Head-up display

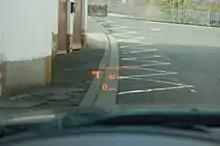
HUD in a BMW E60

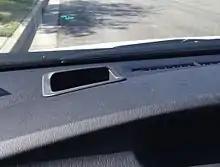
The green arrow on the windshield near the top of this picture is a Head-Up Display on a 2013 Toyota Prius. It toggles between the GPS navigation instruction arrow and the speedometer. The arrow is animated to appear scrolling forward as the car approaches the turn. The image is projected without any kind of glass combiner.

These displays are becoming increasingly available in production cars, and usually offer speedometer, tachometer, and navigation system displays. Night vision information is also displayed via HUD on certain automobiles. In contrast to most HUDs found in aircraft, automotive head-up displays are not parallax-free. The display may not be visible to a driver wearing sunglasses with polarised lenses.